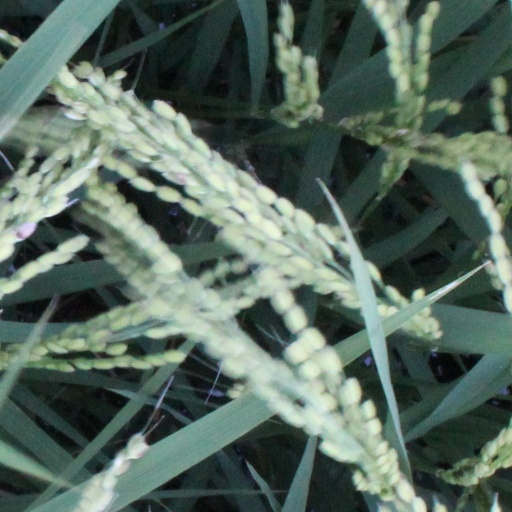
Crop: rice